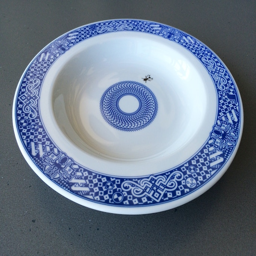
bowls are shallow for easy access , not a deep abyss .